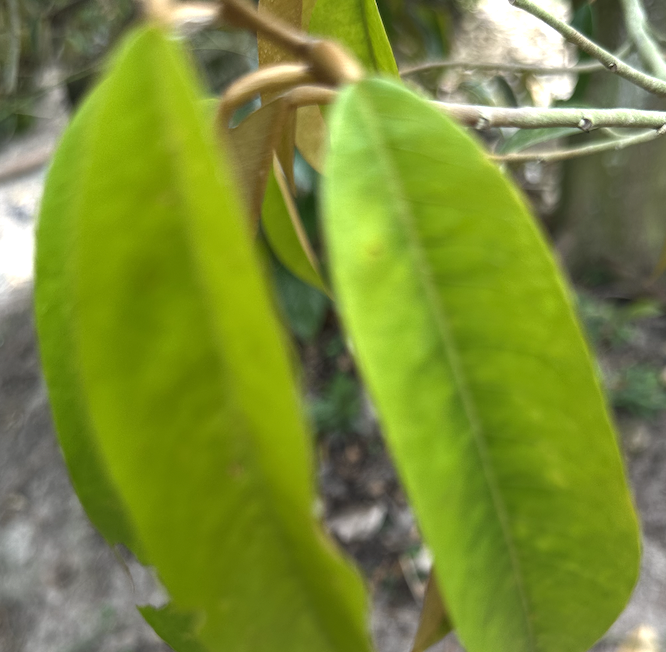
Label: yellow_leaf